Erwin Huber

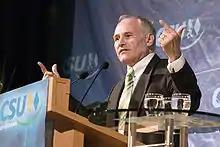
Erwin Huber (May 2007)

In September 2007, he was elected chairman of his party. Huber, a loyalist of outgoing chairman Edmund Stoiber, received 58% of the vote, defeating the Federal Agriculture Minister Horst Seehofer, who received 39% of the vote, and party rebel Gabriele Pauli, who gained roughly 3%.